The World Before the Flood

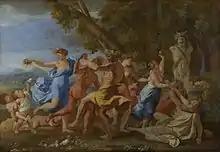
"A Bacchanalian Revel Before a Term of Pan", Nicolas Poussin, 1632–1633. Etty was a great admirer of Poussin, and "The World Before the Flood" is heavily influenced by his work.

Etty's painting is a Bacchanalian scene, centred on a group of six scantily-clad women dancing, while a group of men watch. The women's cheeks are flushed both with the exertion of their dancing and with their lustful attempts to seduce the watching men. The men "let their eyes rove without rein", each choosing the woman he wants to be with.